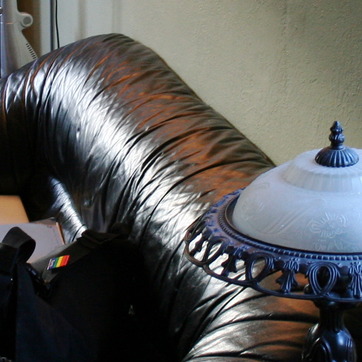
Material: leather